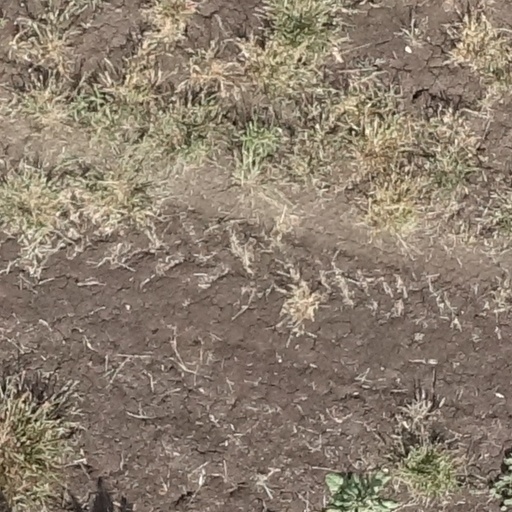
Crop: sorghum